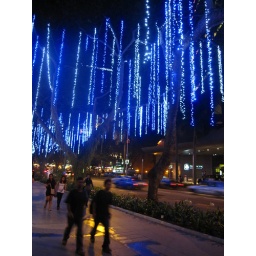
Blue fairy lights dripping from trees by the side of the road outside TripleOne Somerset.